Describe the emotion expressed in this image:  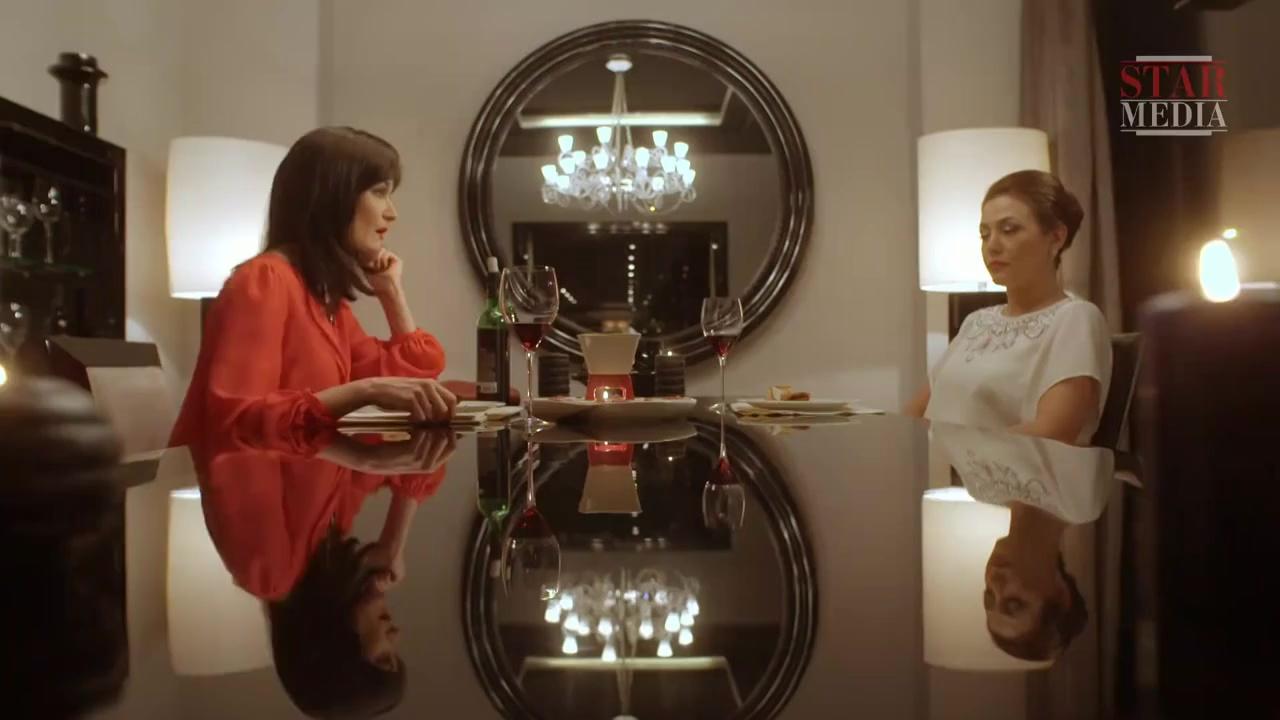
This person displays Fear, valence and arousal with low intensity.